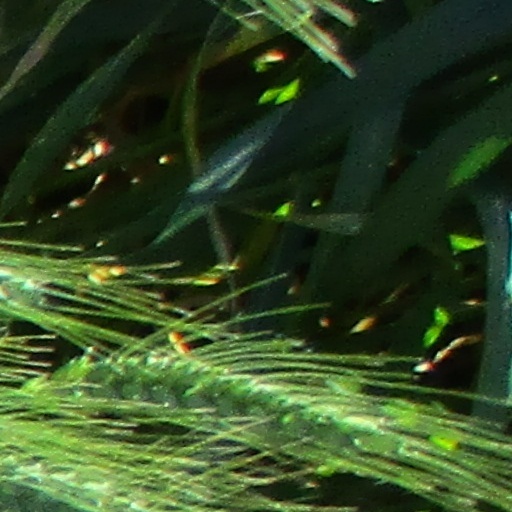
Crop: wheat